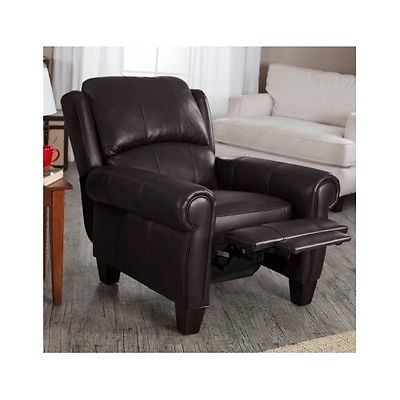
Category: chair